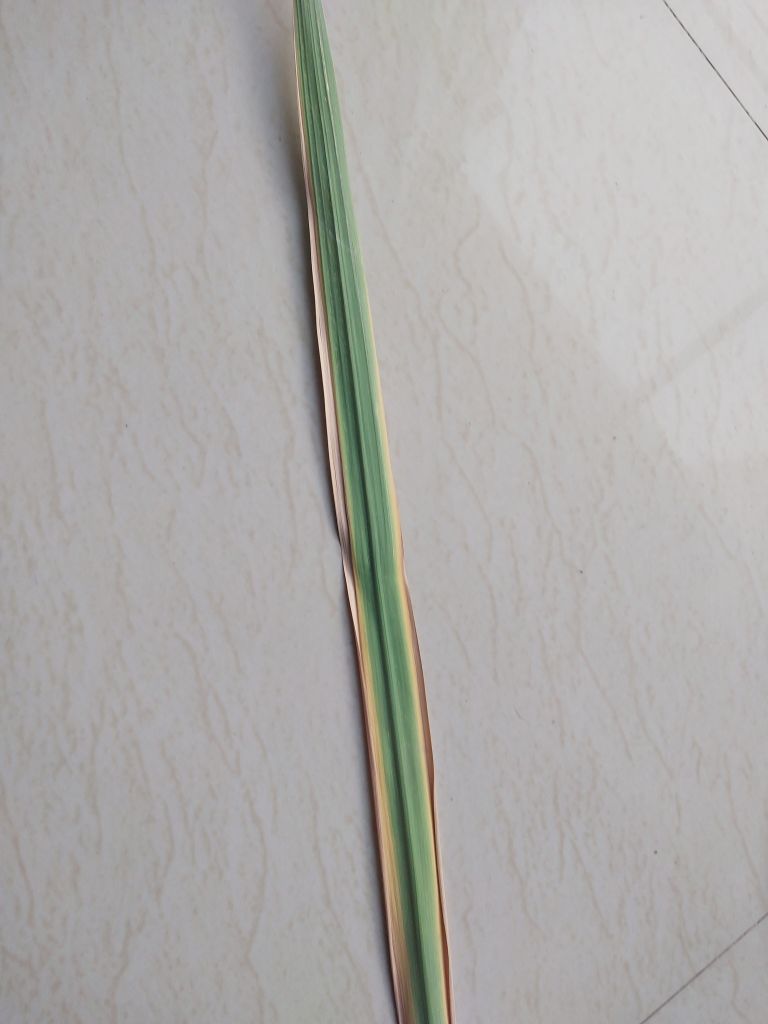
Label: Yellow Leaf